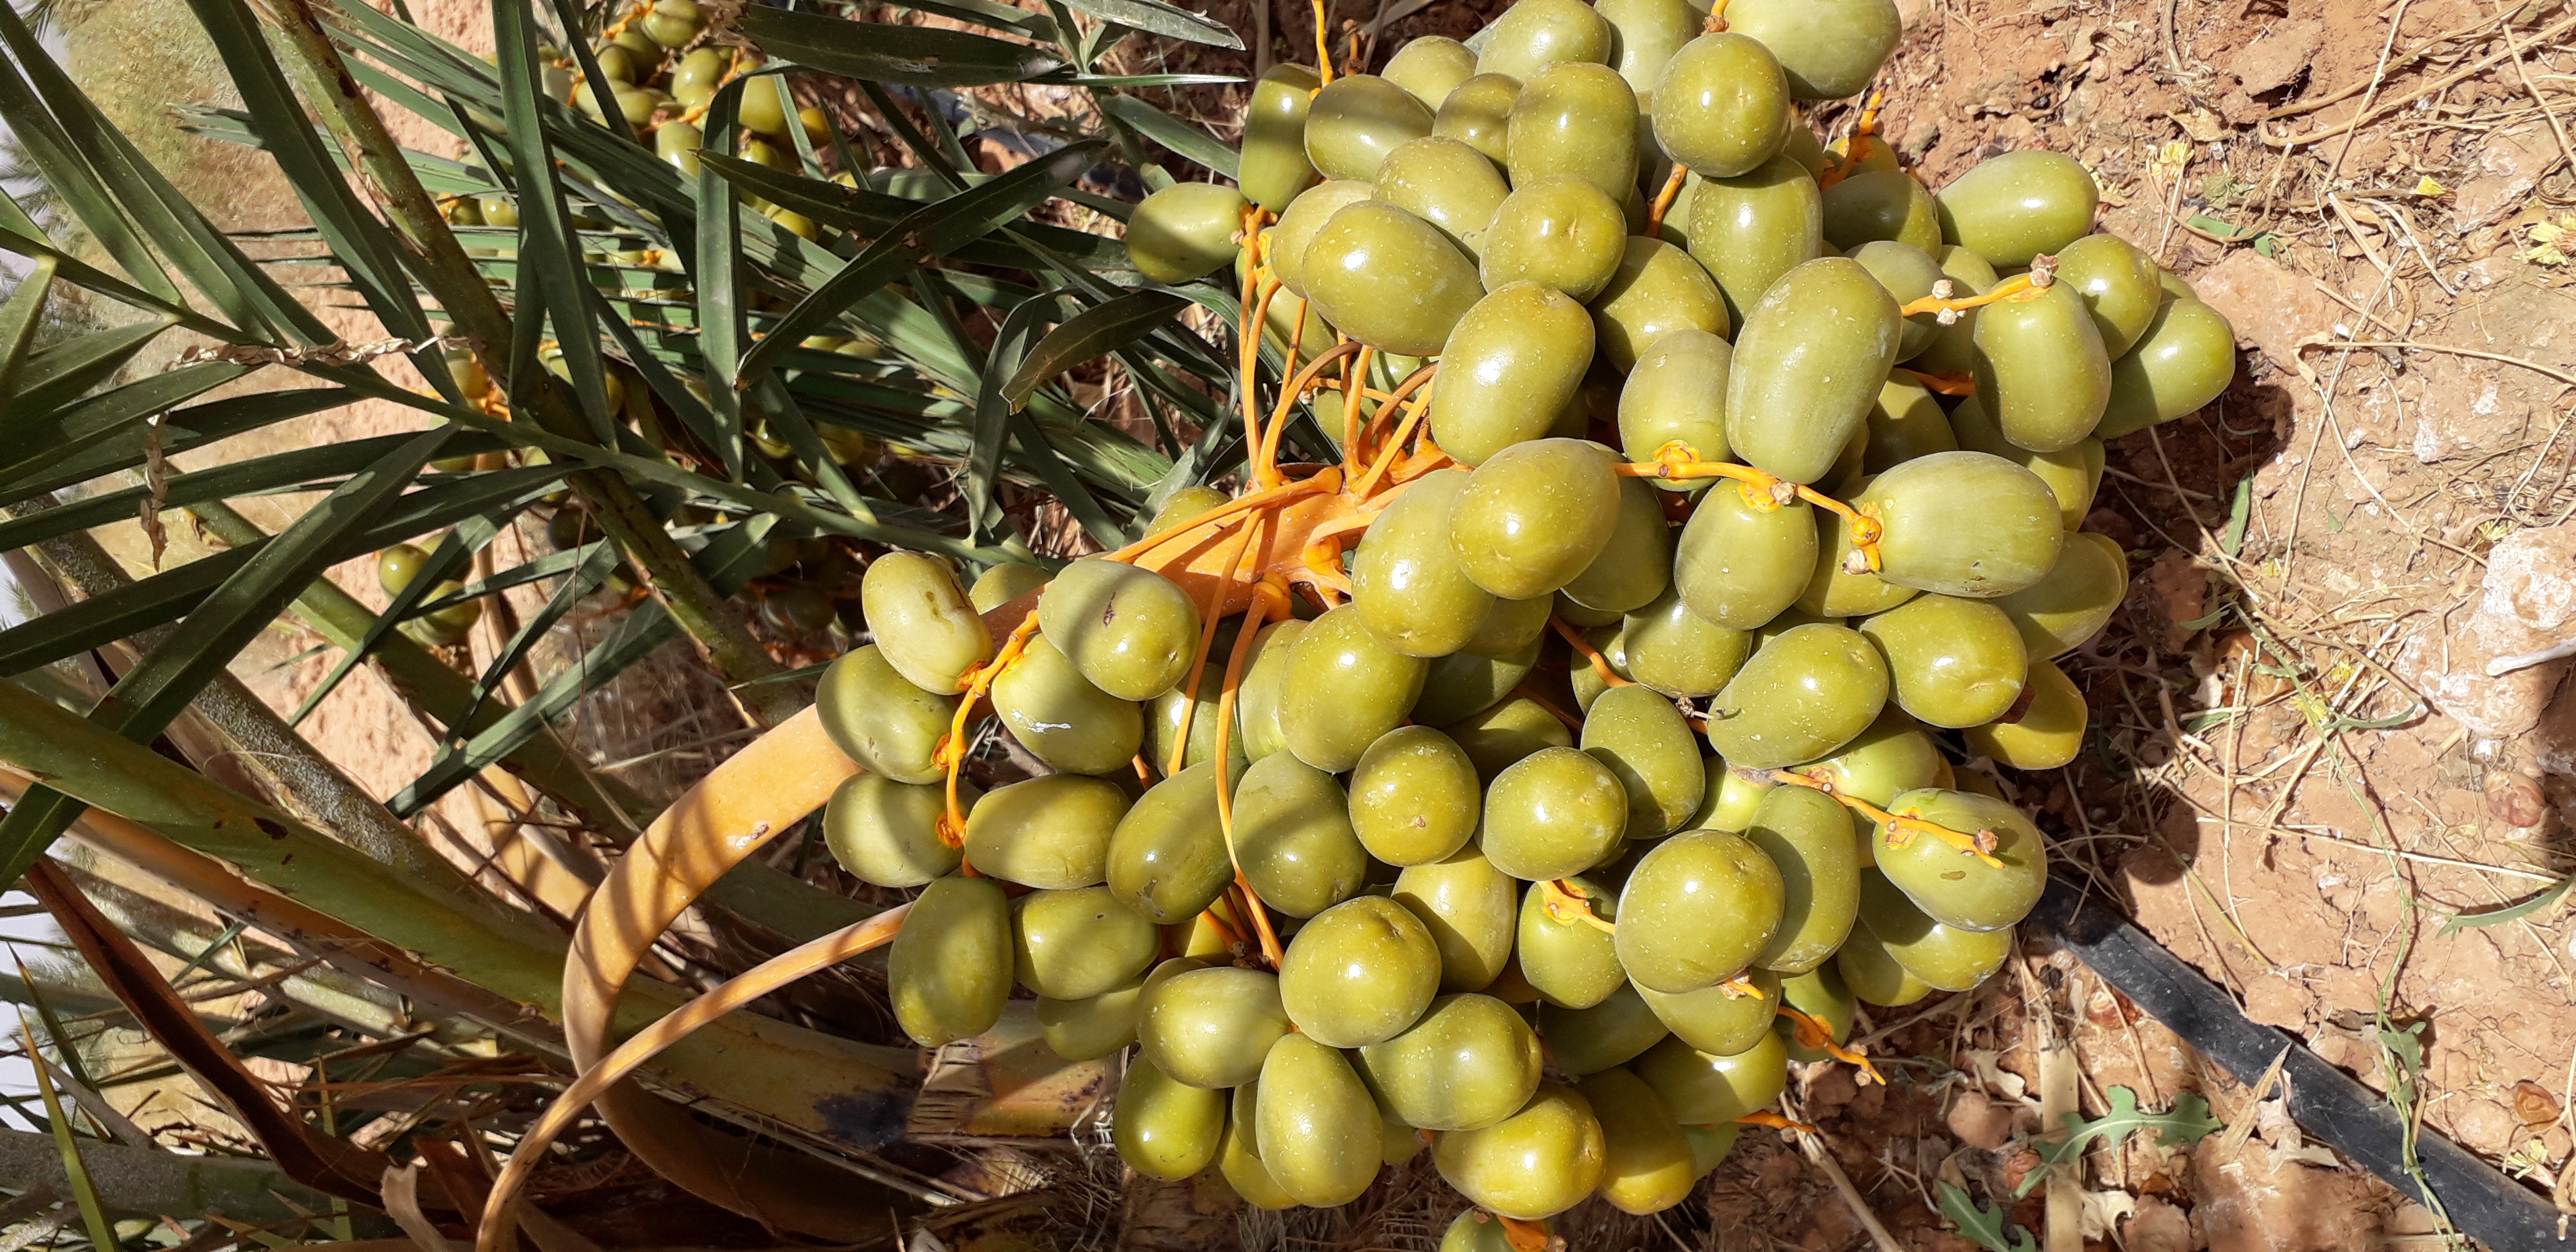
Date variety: Boufagous